Hunterwali Ki Beti

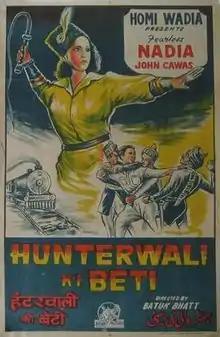

Hunterwali Ki Beti is a Bollywood film. It was released in 1943, and is the sequel to the 1935 film "Hunterwali". Both films starred Fearless Nadia as the heroine and were produced by the Wadia brothers JBH and Homi (Nadia's husband) of Wadia Movietone.It was the first Indian movie to have sequel.